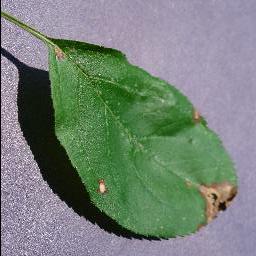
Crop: apple
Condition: black_rot